Danny Bonaduce

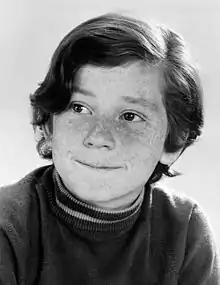
Bonaduce as Danny Partridge on the comedy series "The Partridge Family", 1970

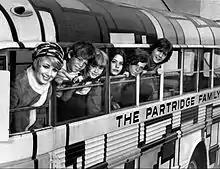
"The Partridge Family", season 1. L-R: Shirley Jones, Jeremy Gelbwaks, Suzanne Crough, Susan Dey, Danny Bonaduce and David Cassidy

Bonaduce made a small appearance in the "Bewitched" season 5 episode "Going Ape", which aired on February 27, 1969, as a young boy in the park whose chimpanzee follows Samantha (Elizabeth Montgomery) and Tabitha (Erin Murphy) home.